Whaling in Australia

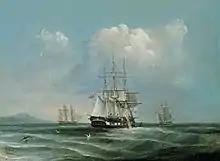
The Hobart whaling ship "Pacific" by William Duke, 1848. Art Gallery of South Australia.

The large crews on such vessels – necessary to man the whale boats – meant the trade was a major employer of maritime labour. The forty-two whalers based in Sydney by 1837 employed about 1,300 men. Most were British-born seamen but as the years went by Australian-born mariners joined the fleet in increasing numbers.